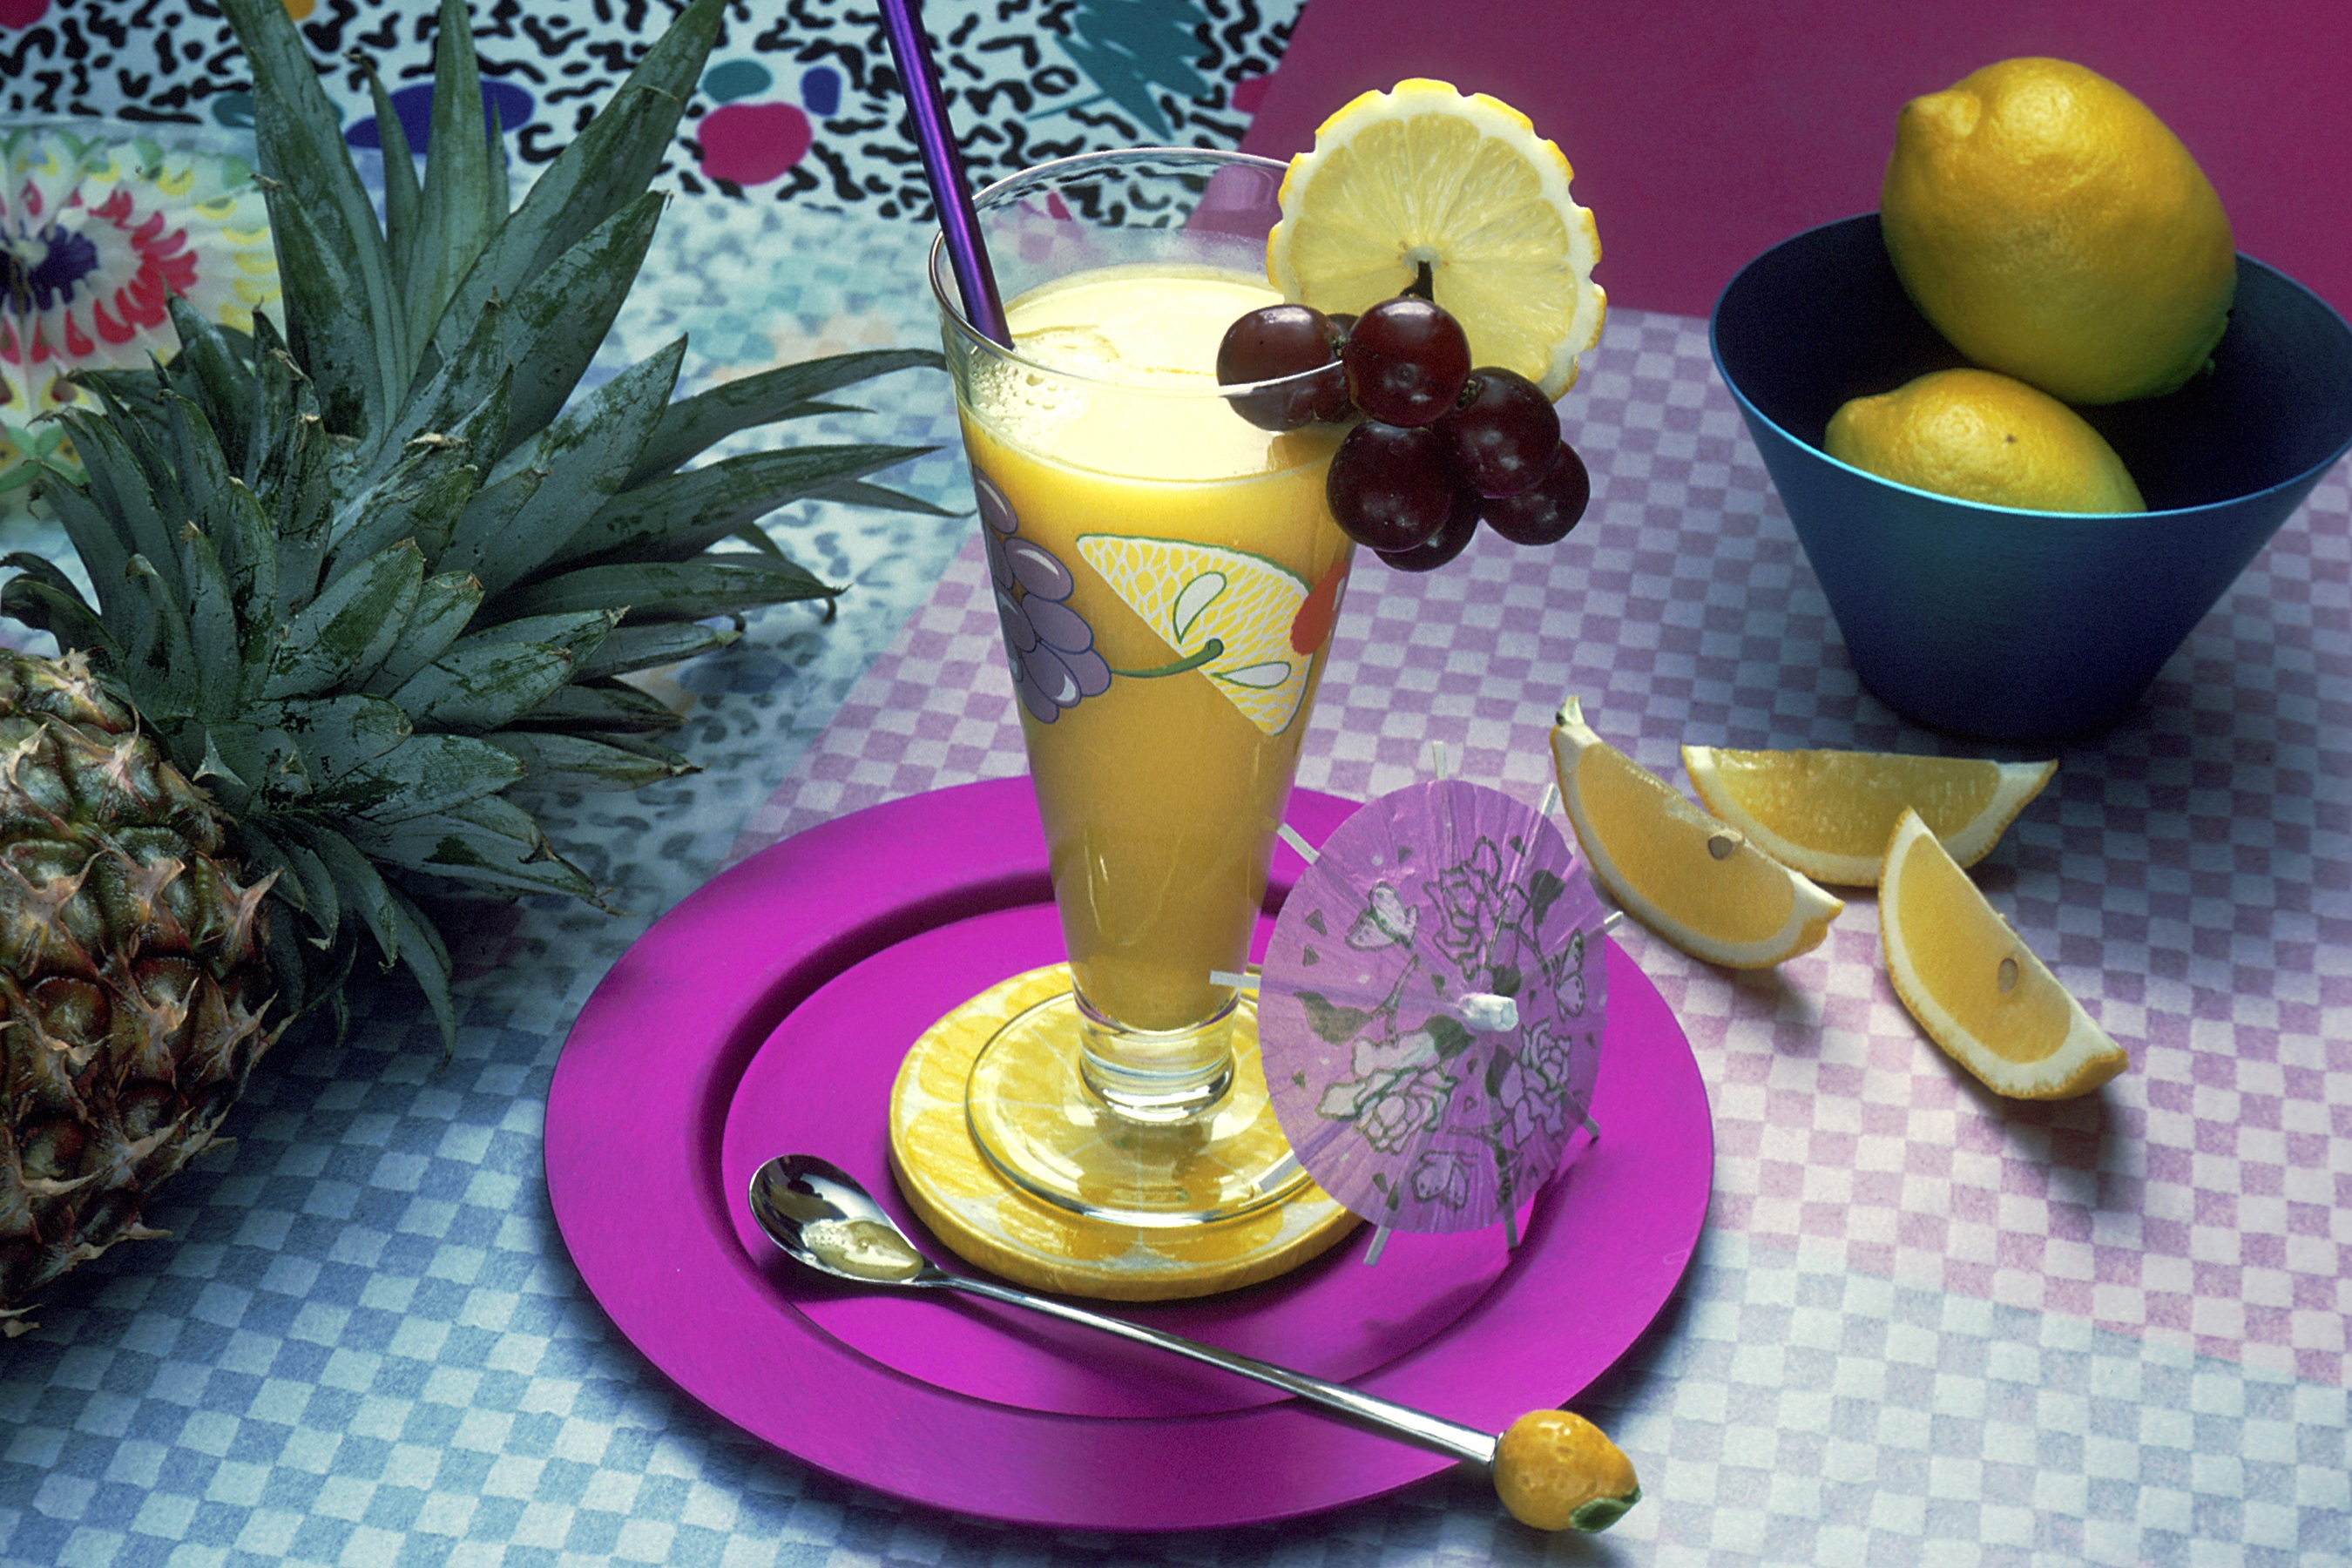
plant, fruit, flower, food, produce, natural, fresh, drink, lighting, health, pineapple, juice, refresh, flowering plant, bromeliaceae, land plant, fruit beverage